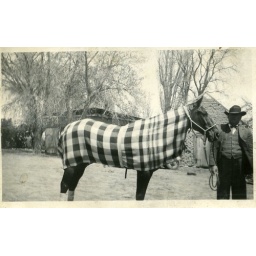
We think the horse is Shue Fly and the real owner Perez Quintana. The horse is honored in the book LEGENDS Volume One